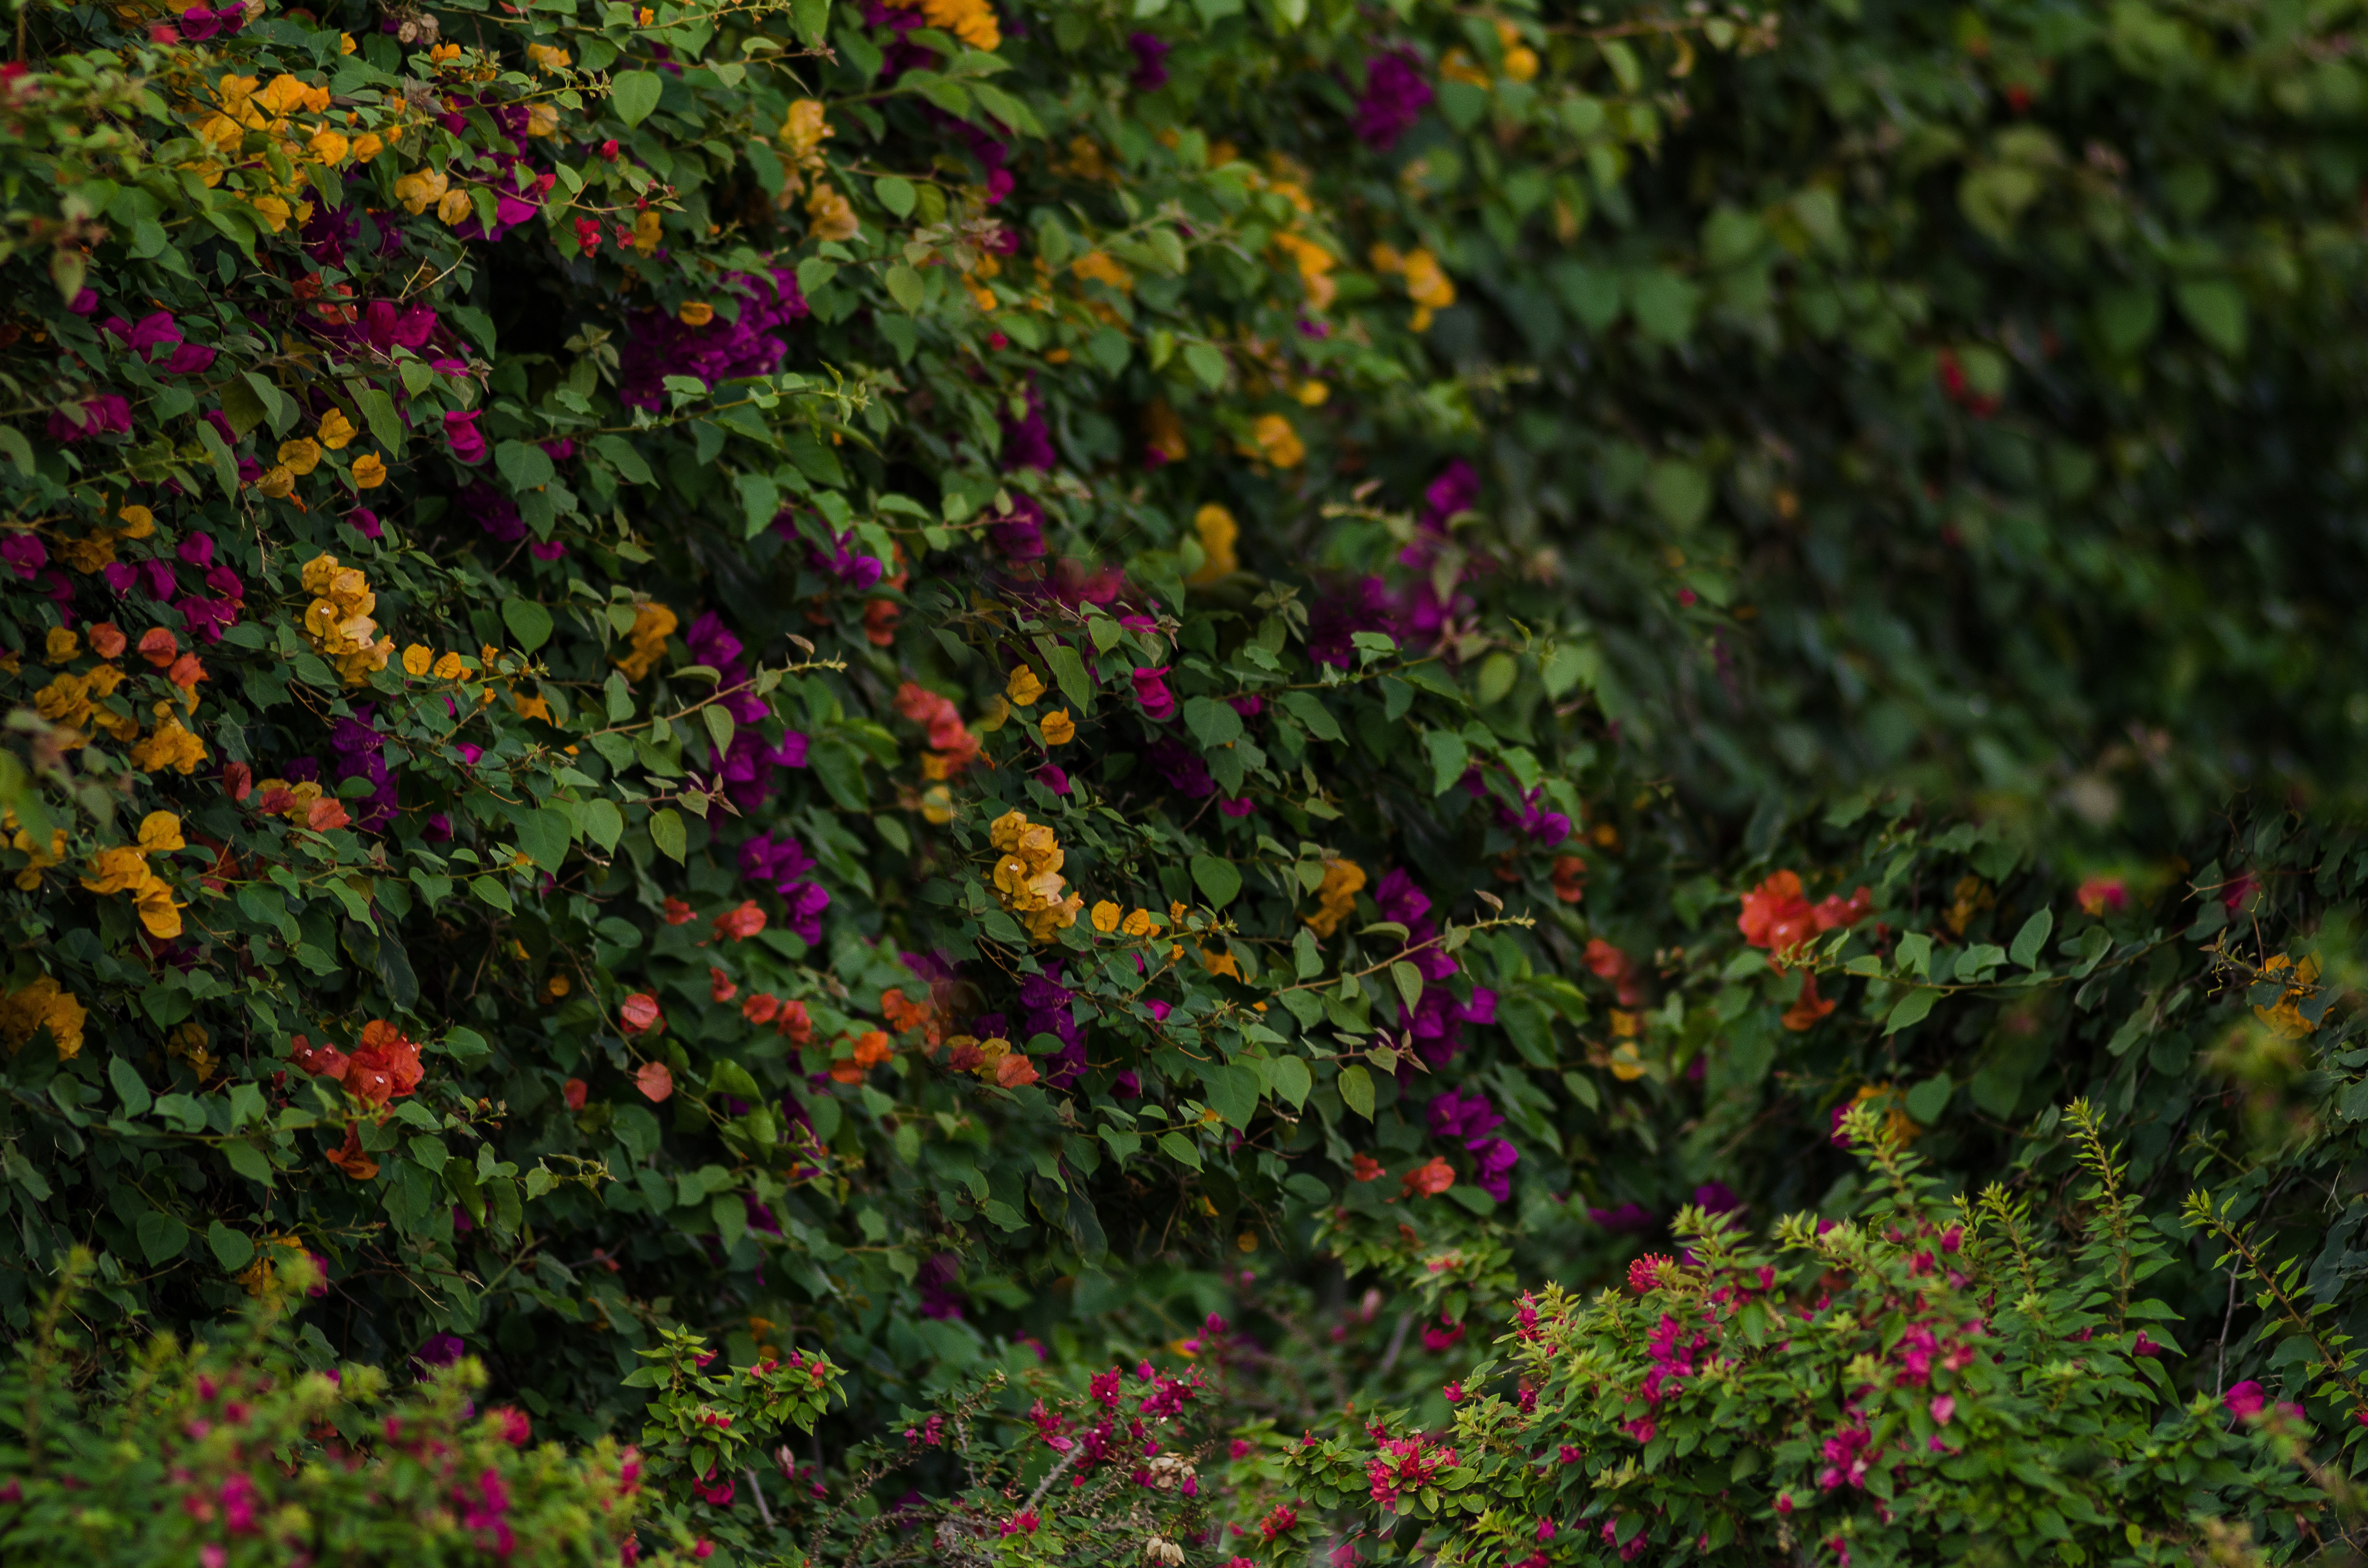
nature, plant, lawn, meadow, texture, leaf, flower, green, evergreen, autumn, botany, garden, flora, wildflower, vegetation, shrub, woodland, flowering plant, woody plant, land plant